Reha Oğuz Türkkan

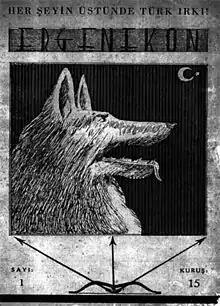
First issue of the Ergenekon

He began to publish the outlet Ergenekon on the 10 November 1938. The "Ergenekon" appeared only a few times, but it was an influential outlet for Pan-Turkism as it depicted a Bozkurt (the Grey Wolf) on every front-page as well as the slogans ""The Turkish race above everything"" or ""The Turkish race above every other race"." He was a fierce opponent of a fascist or communist ideology and claimed that the first country founded by race was Turkey and that it was not Nazi Germany under Adolf Hitler. He also published two other Pan-Turkist magazines called the "Bozkurt" (1939) and the "Gök Börü" (1942)"." In those magazines, he attempted to prove that the Turkish race was superior to other races due to the physical qualities and the historical accomplishments of the Turks.